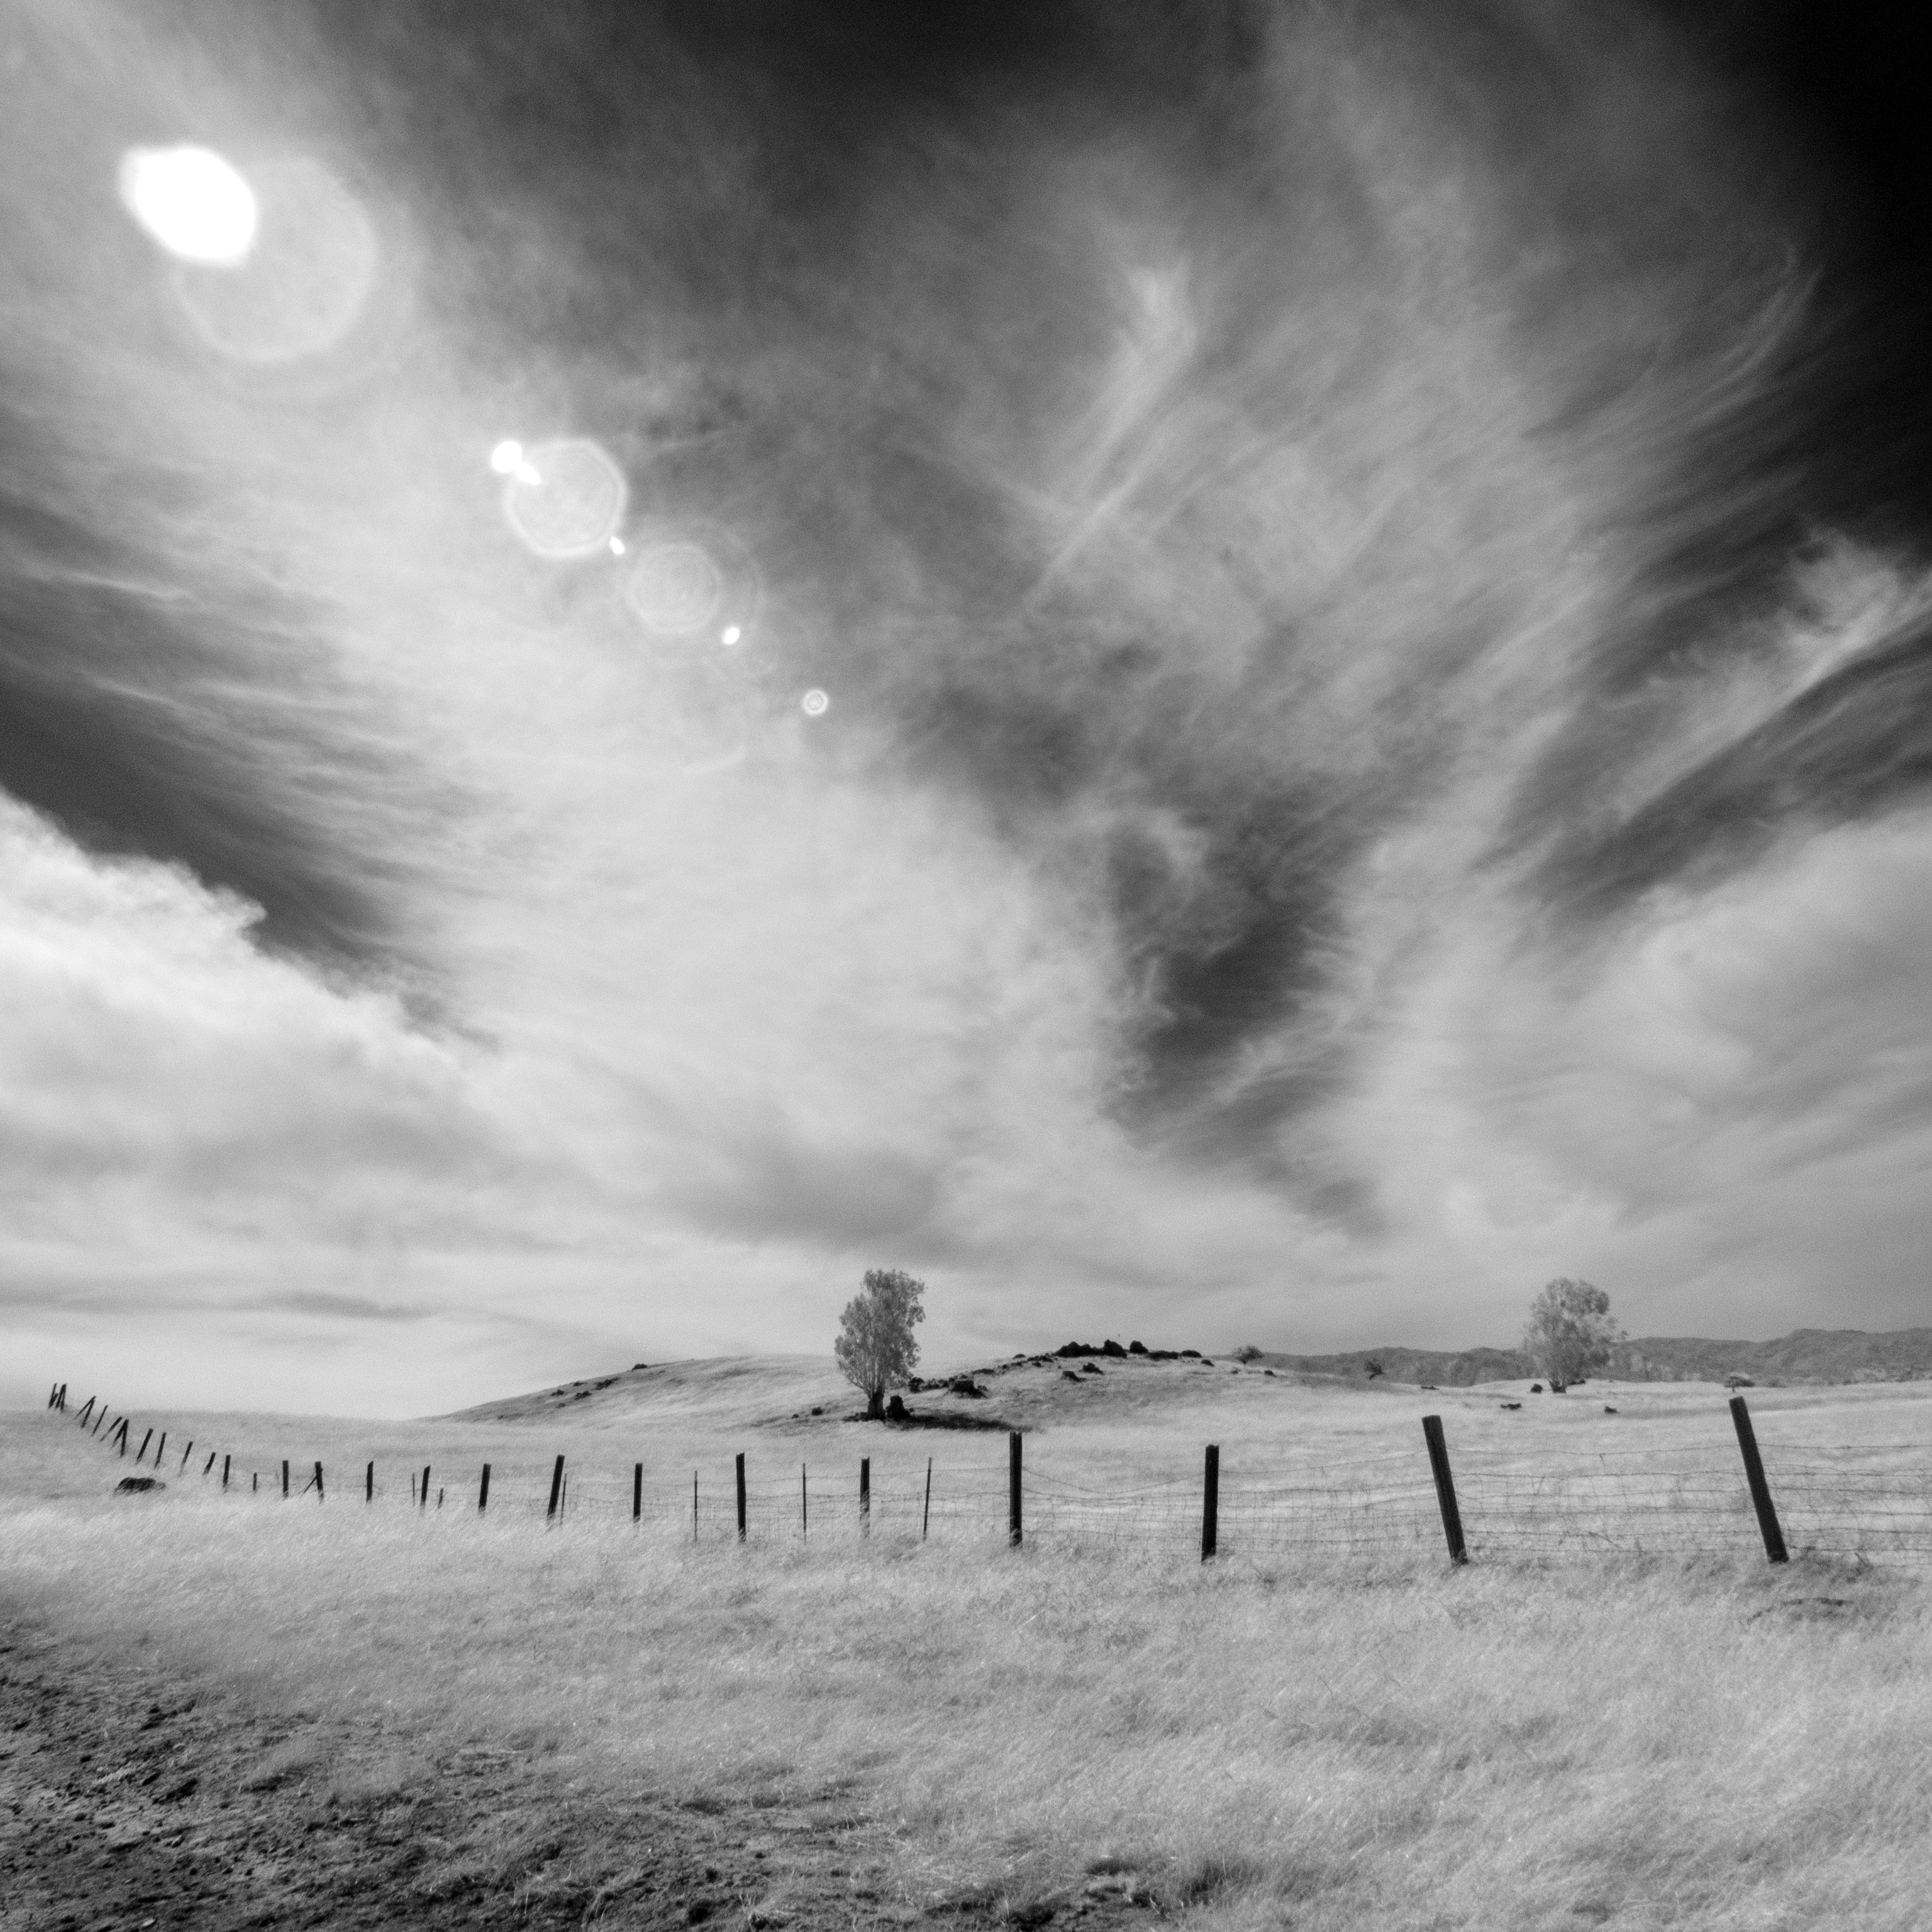
snow, winter, cloud, black and white, sky, mist, white, photography, wave, wind, atmosphere, weather, darkness, monochrome, waitingfortherain, monochrome photography, atmospheric phenomenon